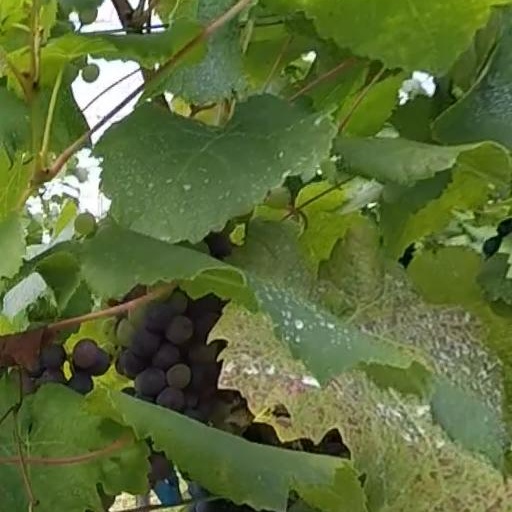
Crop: grape